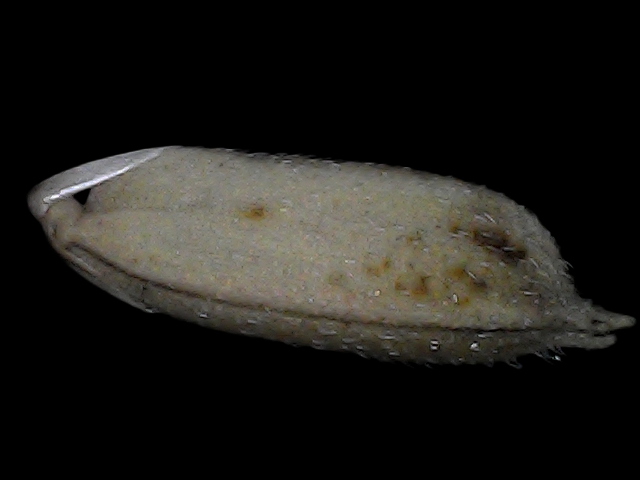
Rice variety: Bd79